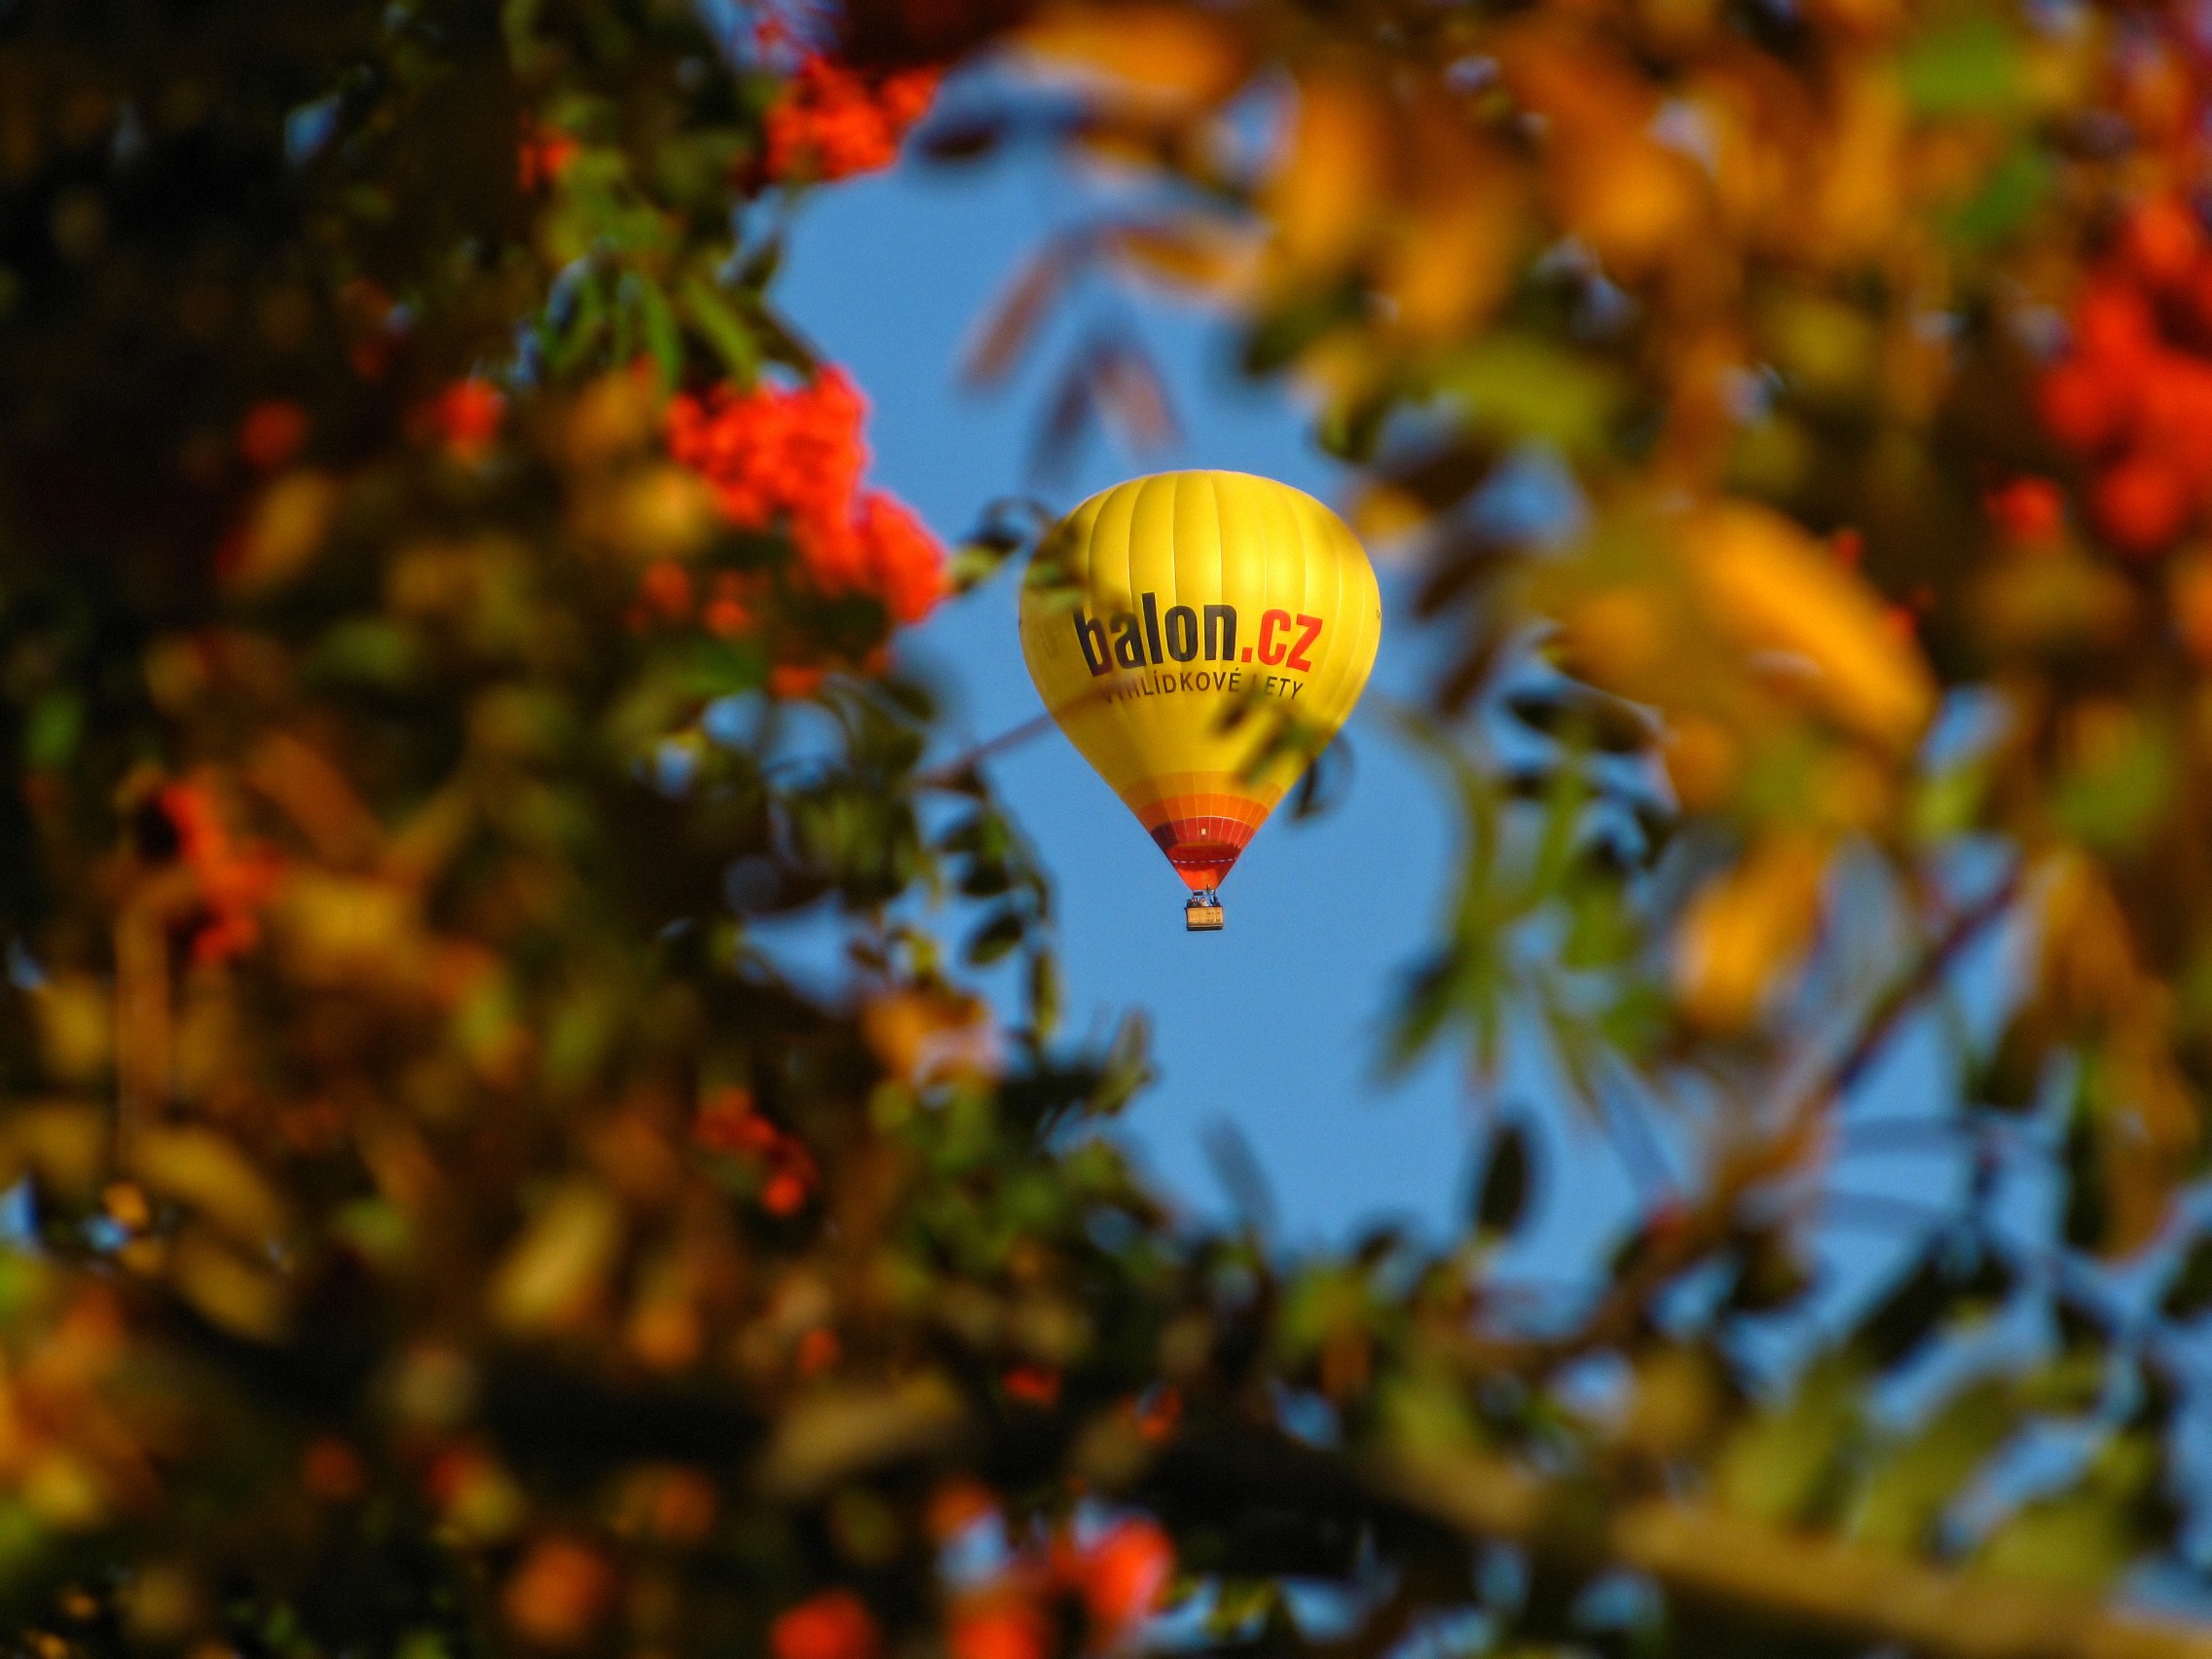
tree, nature, plant, sunlight, leaf, flower, balloon, aircraft, food, vehicle, autumn, colorful, yellow, toy, flora, leaves, colors, macro photography, atmosphere of earth